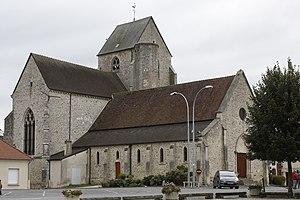
Église Saint-Remi d'Esternay.
Esternay est une commune française, située dans le département de la Marne en région Grand Est.